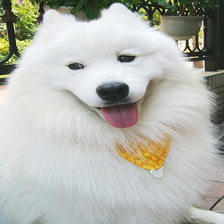
Species: dog
Breed: samoyed